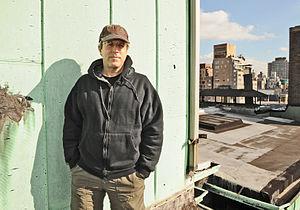
René Balcer est un scénariste, producteur de télévision et réalisateur canadien. Il est surtout connu pour avoir écrit et produit plusieurs scénarios de New York, police judiciaire et pour avoir créé et écrit New York, section criminelle.